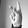
ASL letter: K